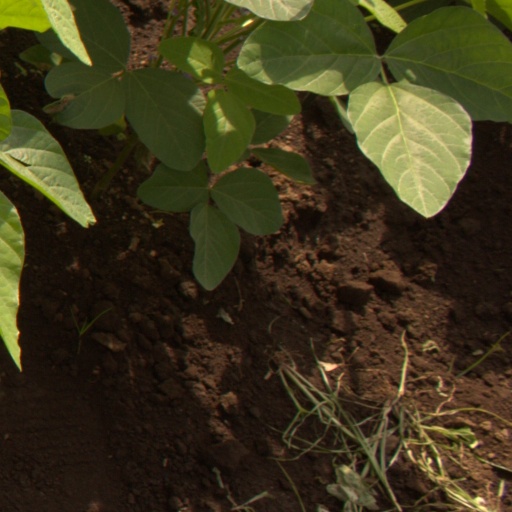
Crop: soybean